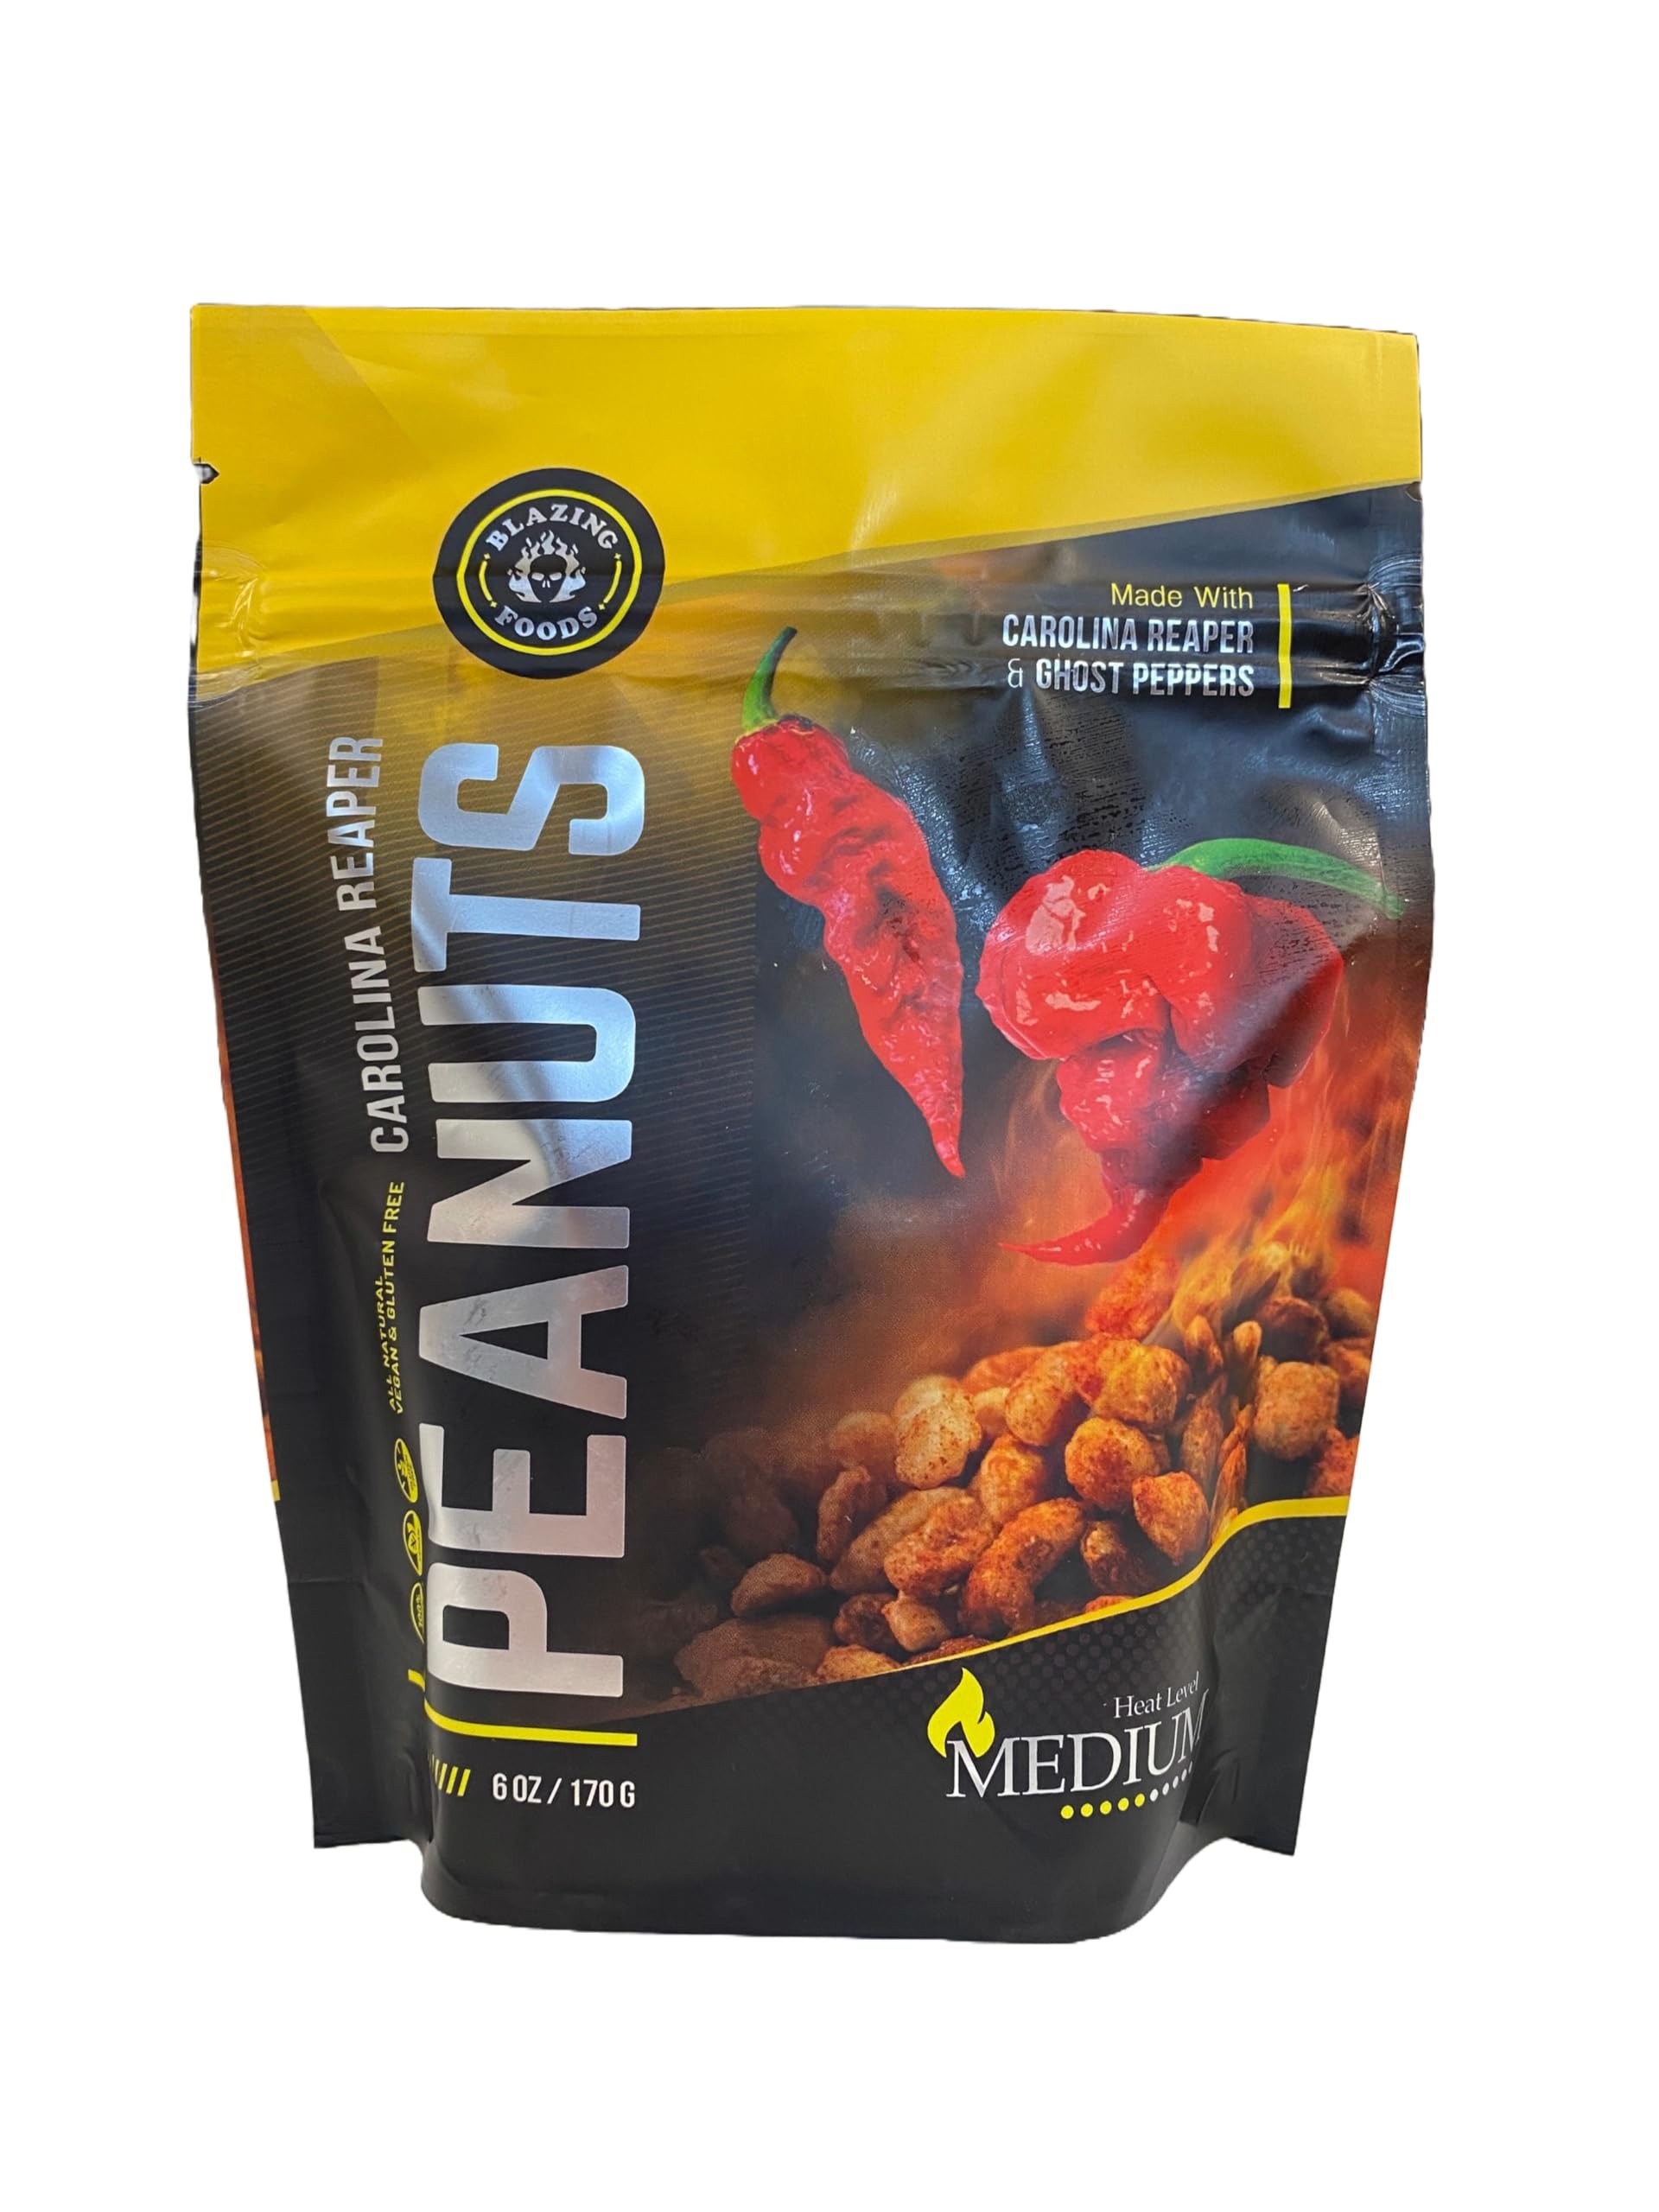
Item Name: Carolina Reaper Peanuts - Medium
Bullet Point 1: Carolina Reaper Peanuts with Ghost Pepper
Bullet Point 2: Excellent Gift - artisan crafted in small batches blending old-world recipes and modern techniques for superior quality
Bullet Point 3: We sourced the best possible local ingredients to create an addictive hot snack for spicy food lovers
Bullet Point 4: Greenhouse Organic Carolina Reaper Peppers grown under strict controlled growing conditions for max flavor
Bullet Point 5: Medium version increases intensity and huge pepper flavor with the addition of Ghost Peppers
Product Description: Medium Version kicks things up with a dose of the famous Ghost Pepper. Ghost Peppers are currently rated #7 hottest pepper on the planet with spikes in excess of 1,041,000 scoville heat units. The perfect gift or everyday snack for the chili-head in your family. Our products are small batch crafted using Premium Super Jumbo XL Virginia Peanuts, Greenhouse Organic Carolina Reaper Peppers, Carolina Reaper Pepper Powder, Ghost Pepper Powder and sea salt. We've created an amazingly addictive snack for those that prefer a little sweet with intense Carolina Reaper and Ghost Pepper flavor. Looking for something not so hot or insanely hot? Try our Wild and Mild heat variations.
Value: 6.0
Unit: Ounce

Price: 7.99